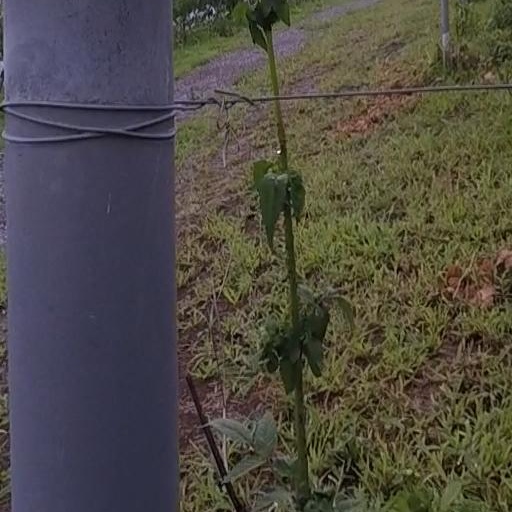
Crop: grape